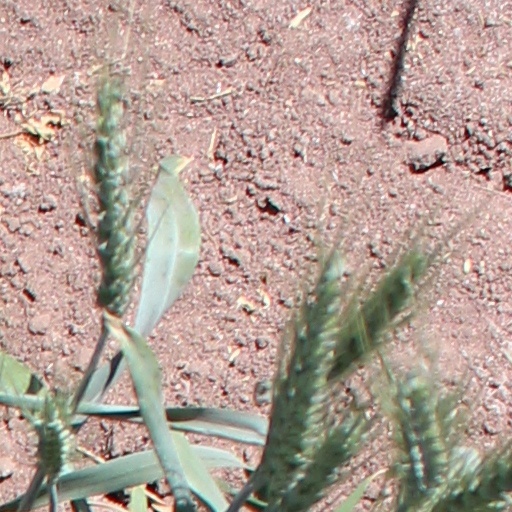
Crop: wheat